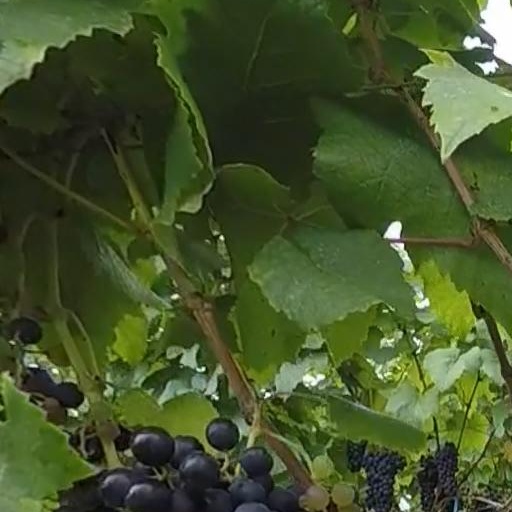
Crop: grape